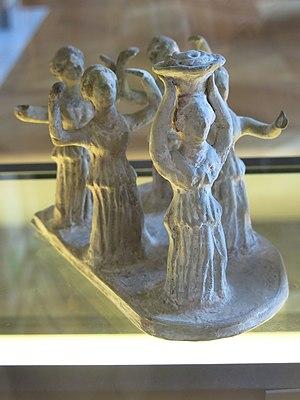
Groupe de danseuses accompagnant une canéphore. Canossa. IIIe siècle av. J.-C. Musée du Louvre.